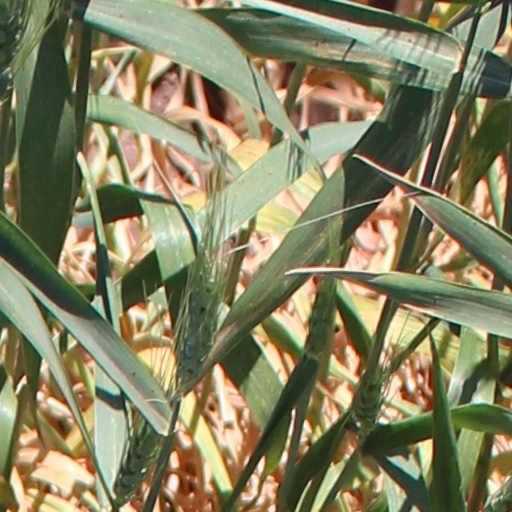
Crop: wheat